Authentication protocol

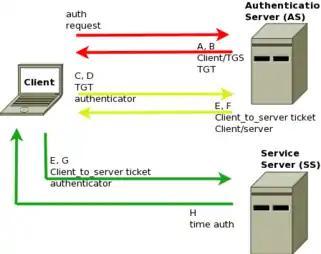
Kerberos authentication scheme

Kerberos is a centralized network authentication system developed at MIT and available as a free implementation from MIT but also in many commercial products. It is the default authentication method in Windows 2000 and later. The authentication process itself is much more complicated than in the previous protocols - Kerberos uses symmetric key cryptography, requires a trusted third party and can use public-key cryptography during certain phases of authentication if need be.